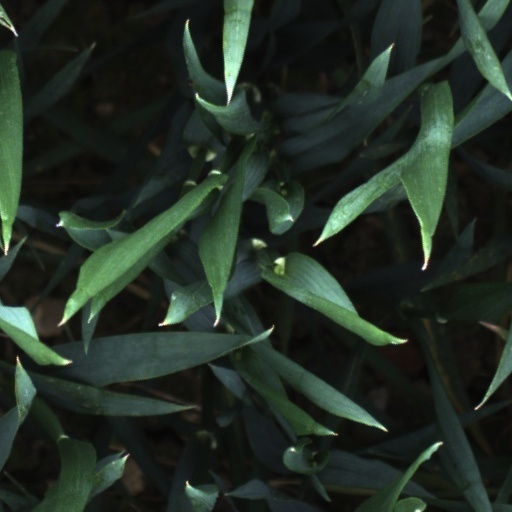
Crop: wheat